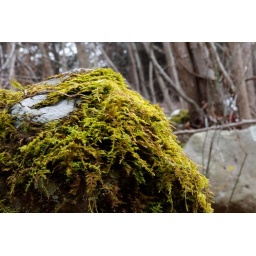
Winter moss, in a very small canyon near my house in Frosty Hollow, WV USA.